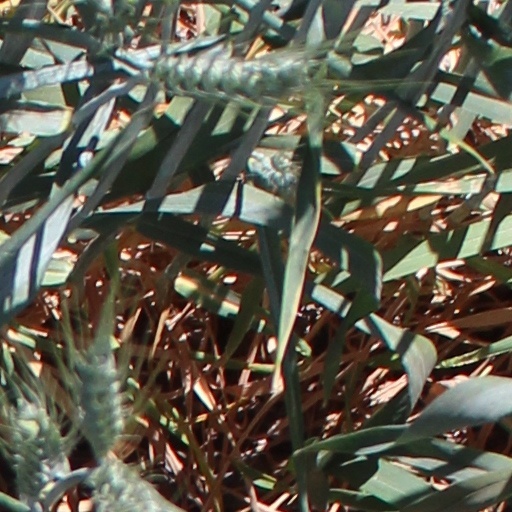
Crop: wheat